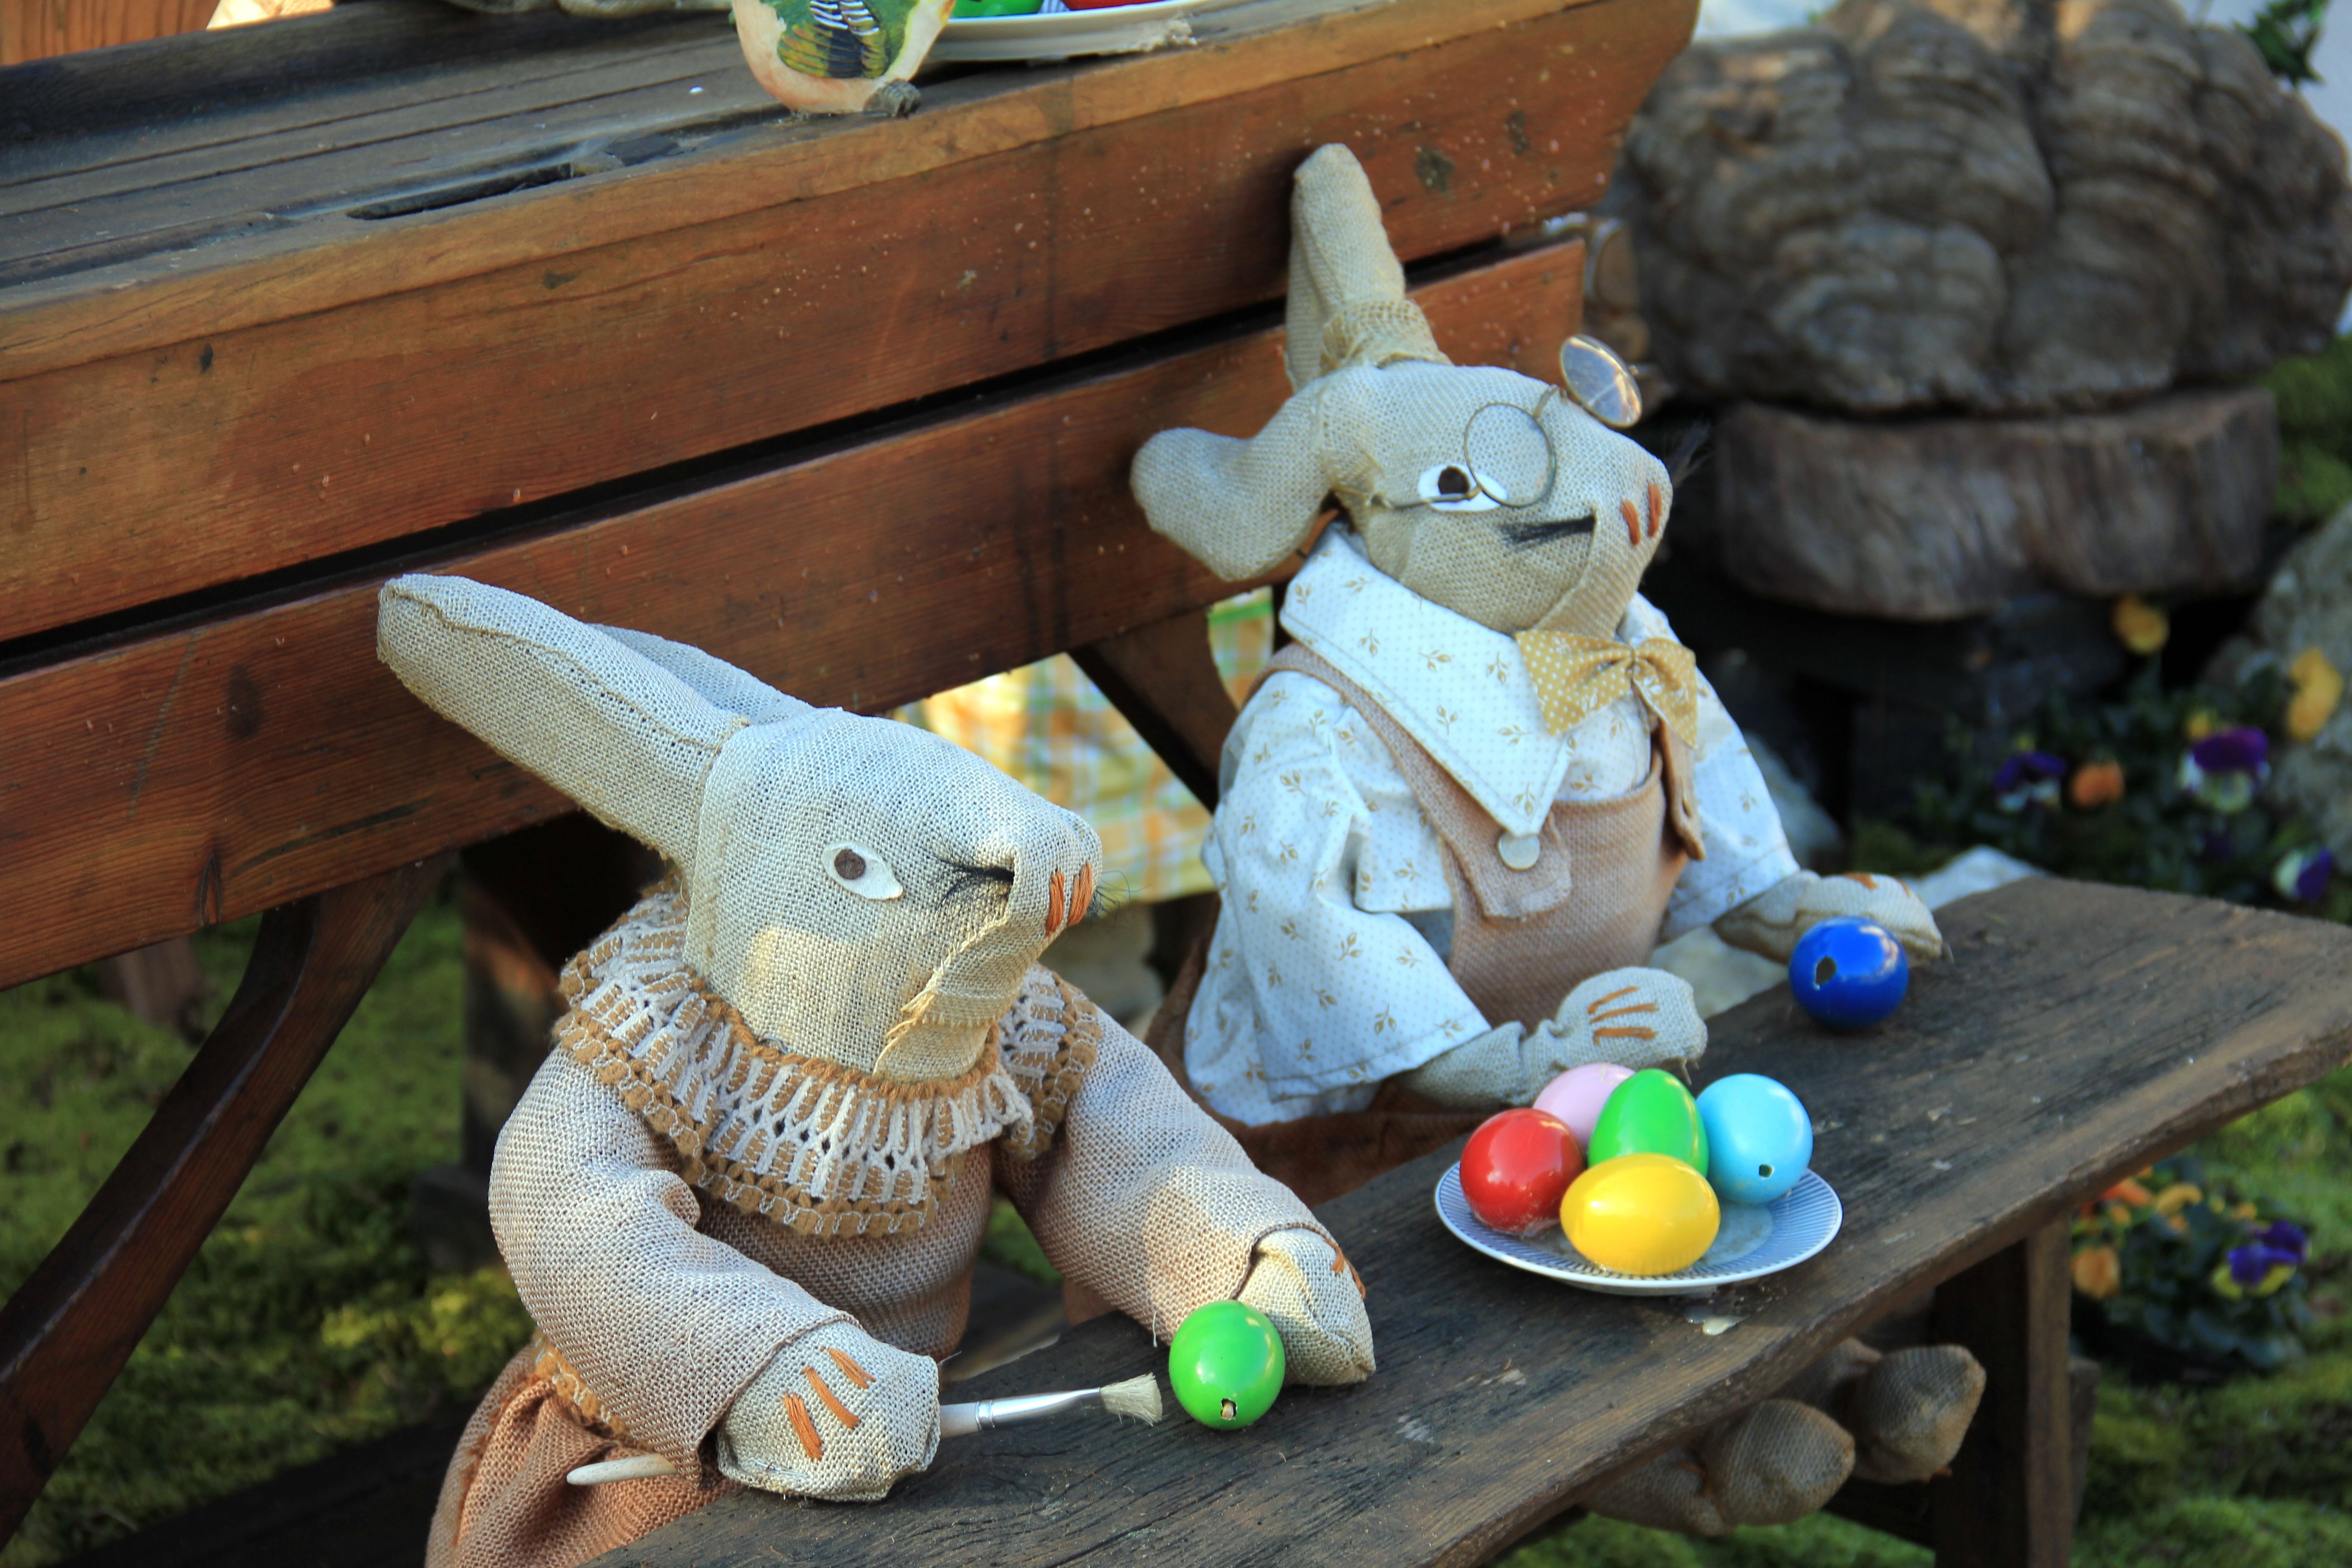
statue, toy, sculpture, art, easter, easter bunny, garden gnome, stuffed toy, lawn ornament, hare school